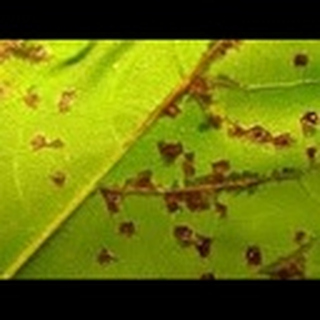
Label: cotton_bacterial_blight